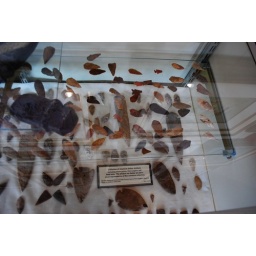
I wished it wasn't so bright in here but the wall had huge windows looking out at the mountain carving.